Alkali–silica reaction

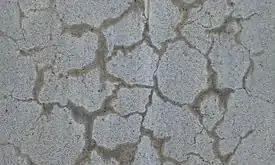
Typical crack pattern of the alkali-silica reaction (ASR). The gel exudations through the concrete cracks have a characteristic yellow color and a high pH. The fatty aspect of the exudations imbibing the concrete porosity along the cracks is also a distinctive feature of ASR.

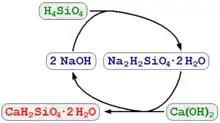
The alkali-silica reaction as a chemical cycle process

To attempt to simplify and to stylize a very complex set of various reactions, the whole ASR reaction, after its complete evolution (ageing process) in the presence of sufficient Ca cations available in solution, could be compared to the pozzolanic reaction which would be catalysed by the undesirable presence of excessive concentrations of alkali hydroxides (NaOH and KOH) in the concrete. It is a mineral acid-base reaction between NaOH or KOH, calcium hydroxide, also known as portlandite, or (Ca(OH)), and silicic acid (HSiO, or Si(OH)). For simplification, after a complete exchange of the alkali cations with the calcium ions released by portlandite, the alkali-silica reaction in its ultimate stage leading to calcium silicate hydrate (C-S-H) could be schematically represented as follows: